Dive computer

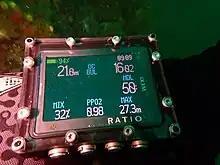
Ratio iX3M gps dive computer normal display during dive

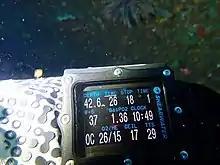
Shearwater Perdix showing decompression obligations just before ascent on main screen layout

If the diver cannot effectively use the dive computer during a dive it is of no value except as a dive profile recorder. To effectively use the device the ergonomic aspects of the display and control input system (User interface) are important. Misunderstanding of the displayed data and inability to make necessary inputs can lead to life-threatening problems underwater. The operating manual is not available for reference during the dive, so either the diver must learn and practice the use of the specific unit before using it in complex situations, or the operation must be sufficiently intuitive that it can be worked out on the spot, by a diver who may be under stress at the time. Although several manufacturers claim that their units are simple and intuitive to operate, the number of functions, layout of the display, and sequence of button pressing is markedly different between different manufacturers, and even between different models by the same manufacturer. Number of buttons that may need to be pressed during a dive generally varies between two and four, and the layout and sequence of pressing buttons can become complicated. Experience using one model may be of little use preparing the diver to use a different model, and a significant relearning stage may be necessary. Previous experience may even be a disadvantage when the knowledge of one system may confuse the diver who needs to use a different system under stress. Both technical and ergonomic aspects of the dive computer are important for diver safety. Underwater legibility of the display may vary significantly with underwater conditions and the visual acuity of the individual diver. If labels identifying output data and menu choices are not legible at the time they are needed, they do not help. Legibility is strongly influenced by text size, font, brightness, and contrast. Colour can help in recognition of meaning, such as distinguishing between normal and abnormal conditions, but may detract from legibility, particularly for the colour-blind, and a blinking display demands attention to a warning or alarm, but is distracting from other information.